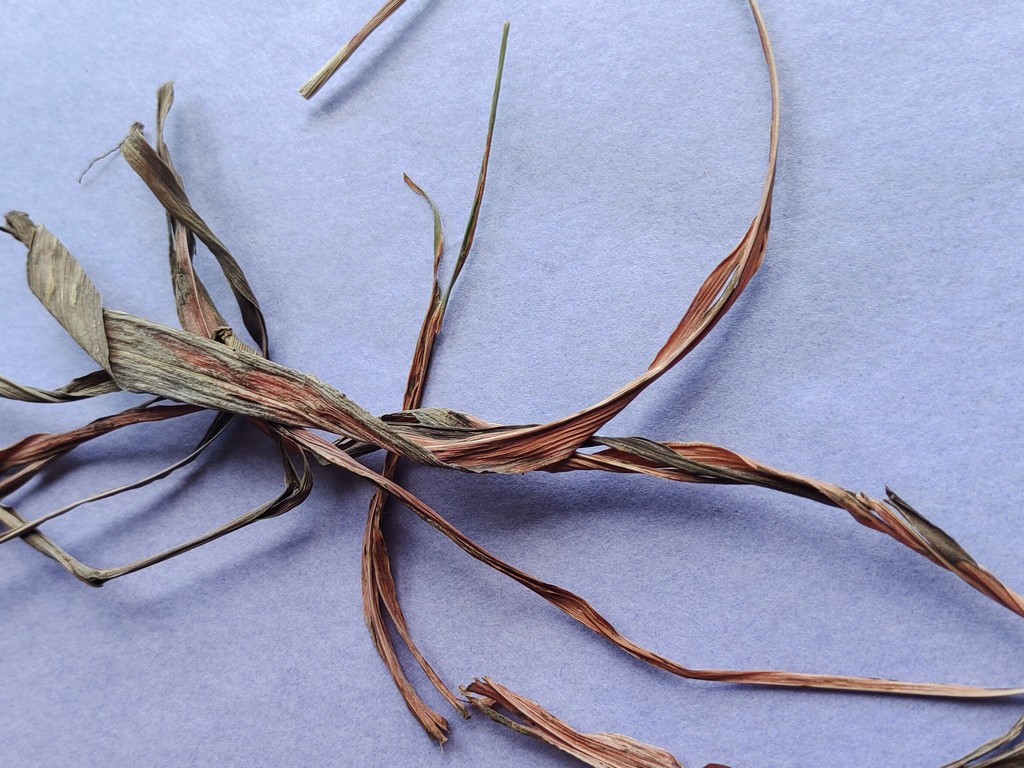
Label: Dried